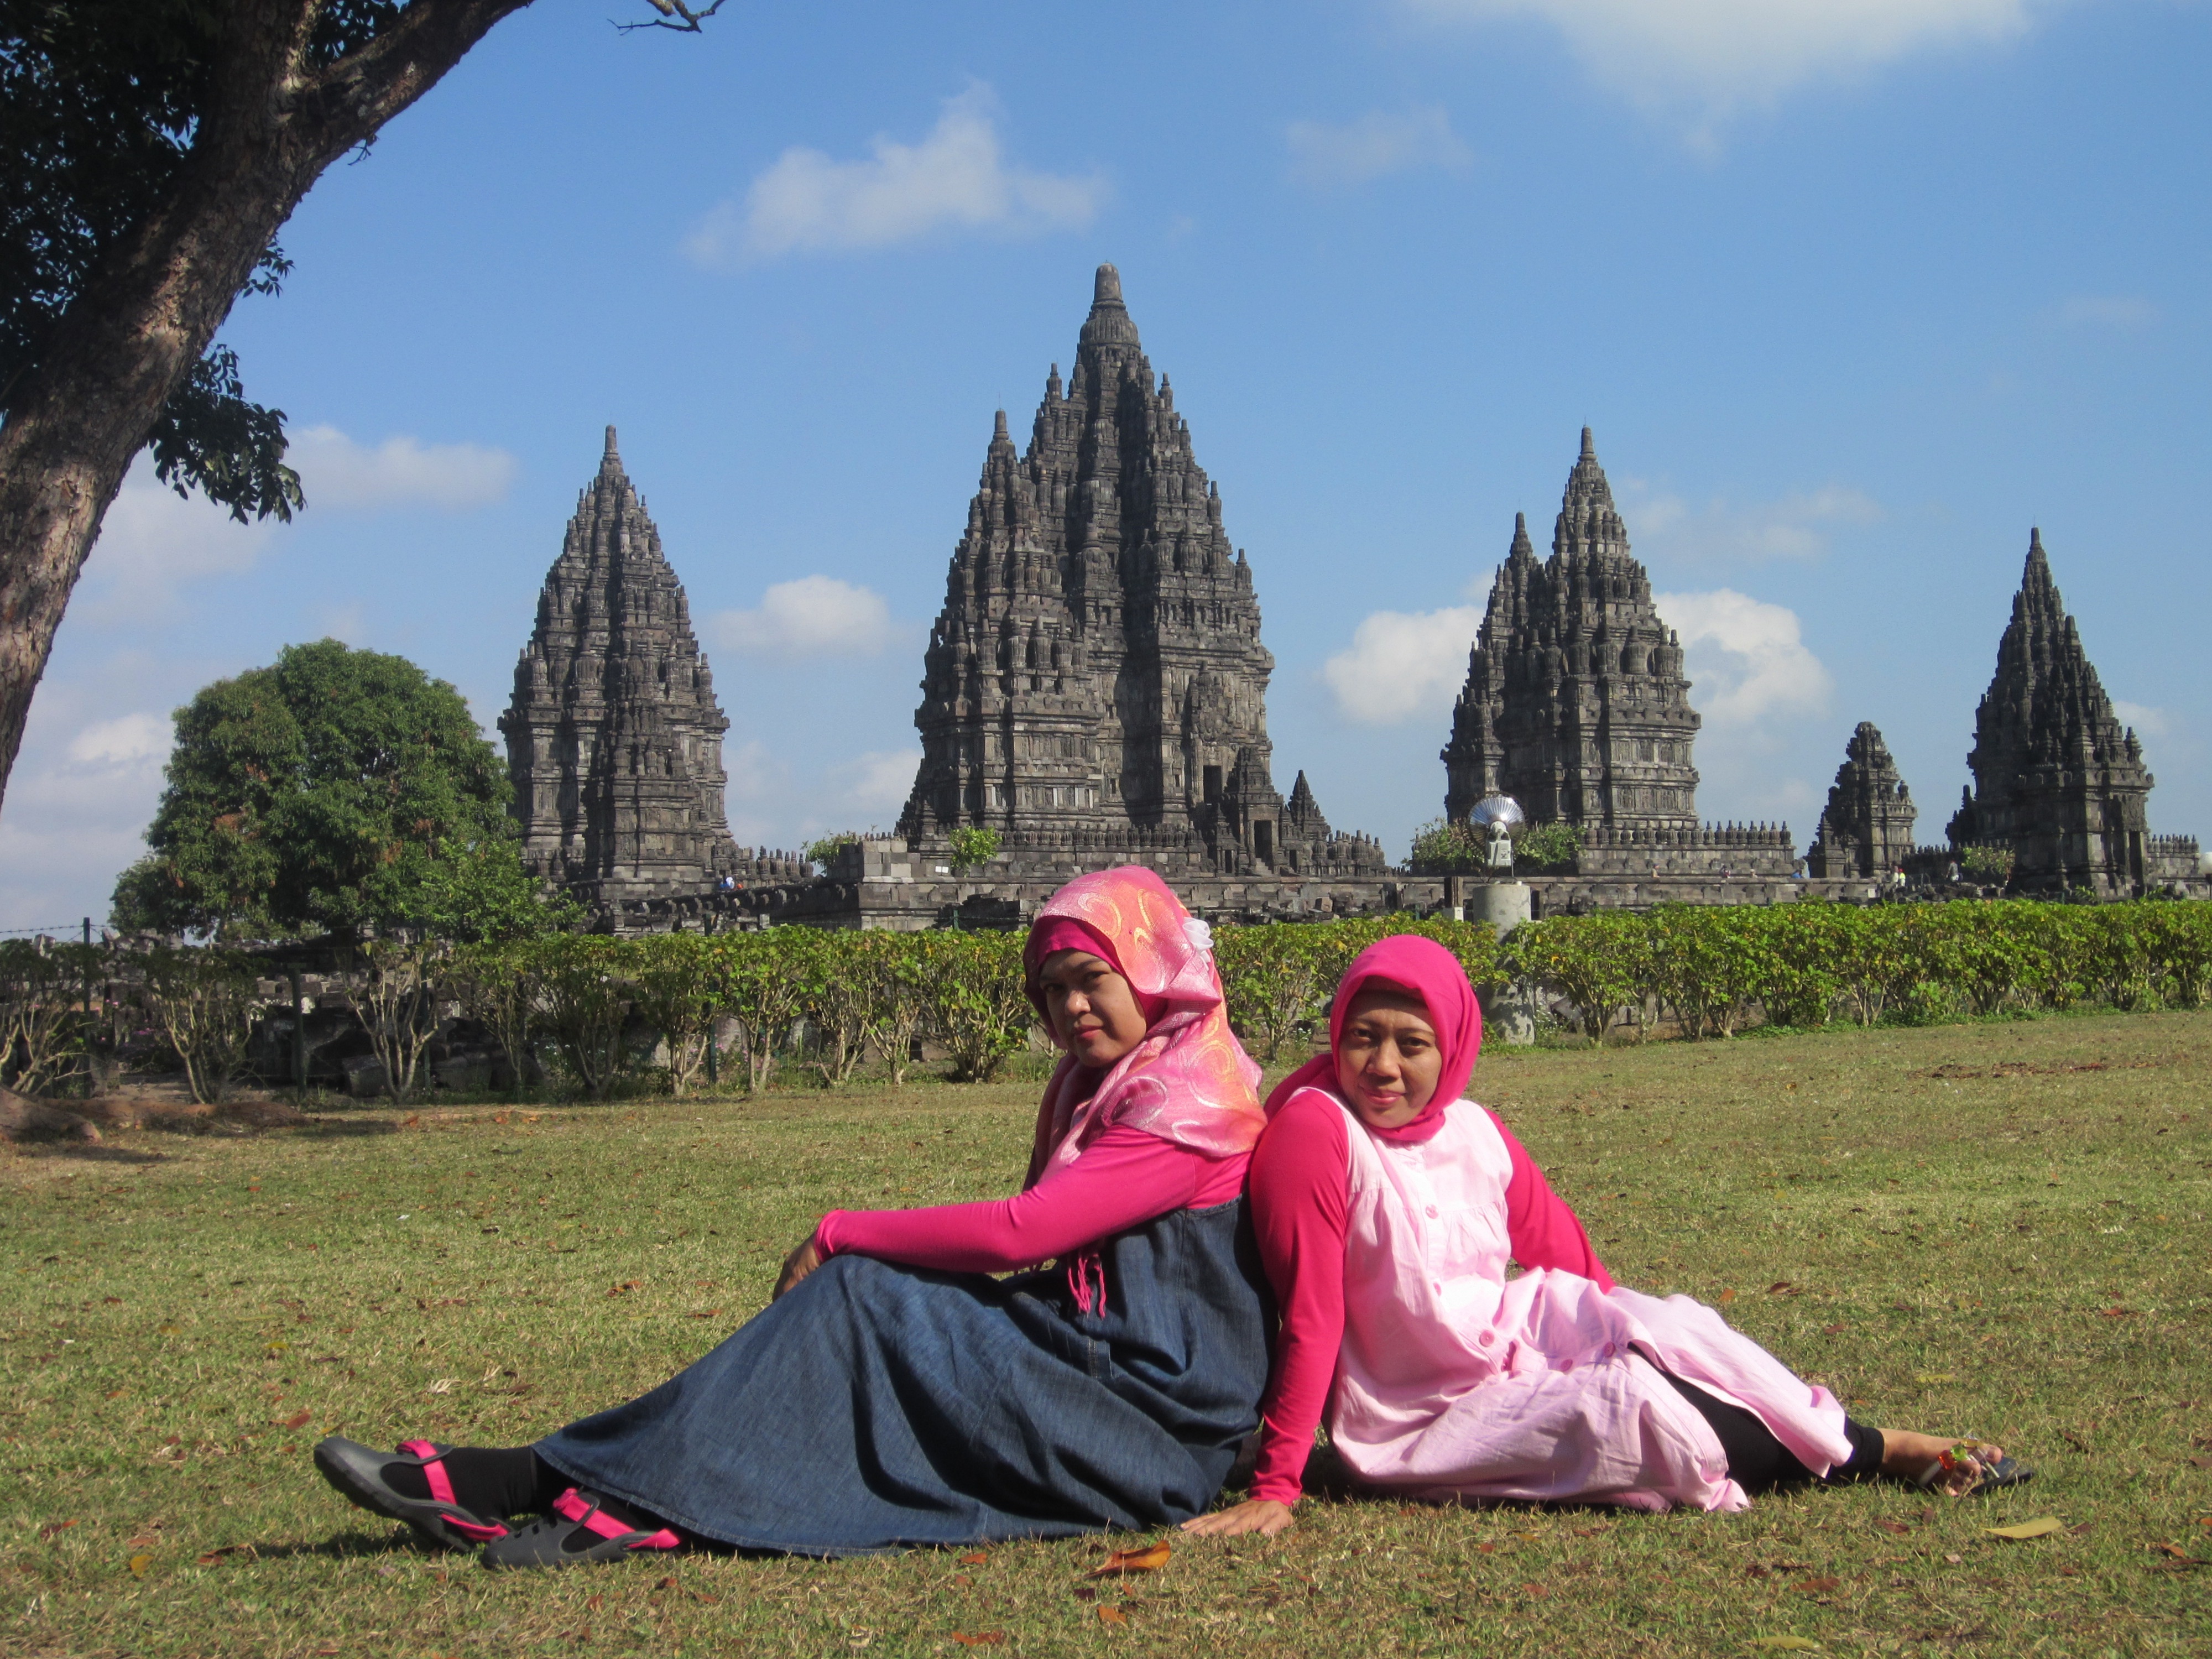
tourism, memorial, friends, temple, holidays, womens, day, memorial day, prambanan temple